Glass

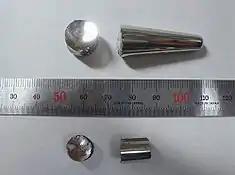
Refer to caption

Besides common silica-based glasses many other inorganic and organic materials may also form glasses, including metals, aluminates, phosphates, borates, chalcogenides, fluorides, germanates (glasses based on GeO), tellurites (glasses based on TeO), antimonates (glasses based on SbO), arsenates (glasses based on AsO), titanates (glasses based on TiO), tantalates (glasses based on TaO), nitrates, carbonates, plastics, acrylic, and many other substances. Some of these glasses (e.g. Germanium dioxide (GeO, Germania), in many respects a structural analogue of silica, fluoride, aluminate, phosphate, borate, and chalcogenide glasses) have physicochemical properties useful for their application in fibre-optic waveguides in communication networks and other specialised technological applications.